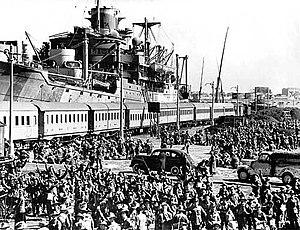
La bataille de Grèce est une campagne militaire de la Seconde Guerre mondiale qui s'est déroulée sur le territoire grec et en Albanie au printemps 1941. Elle a opposé les forces de l'Axe aux Alliés. Avec la bataille de Crète et plusieurs autres actions navales, la bataille de Grèce fait partie du théâtre égéen de la campagne des Balkans.